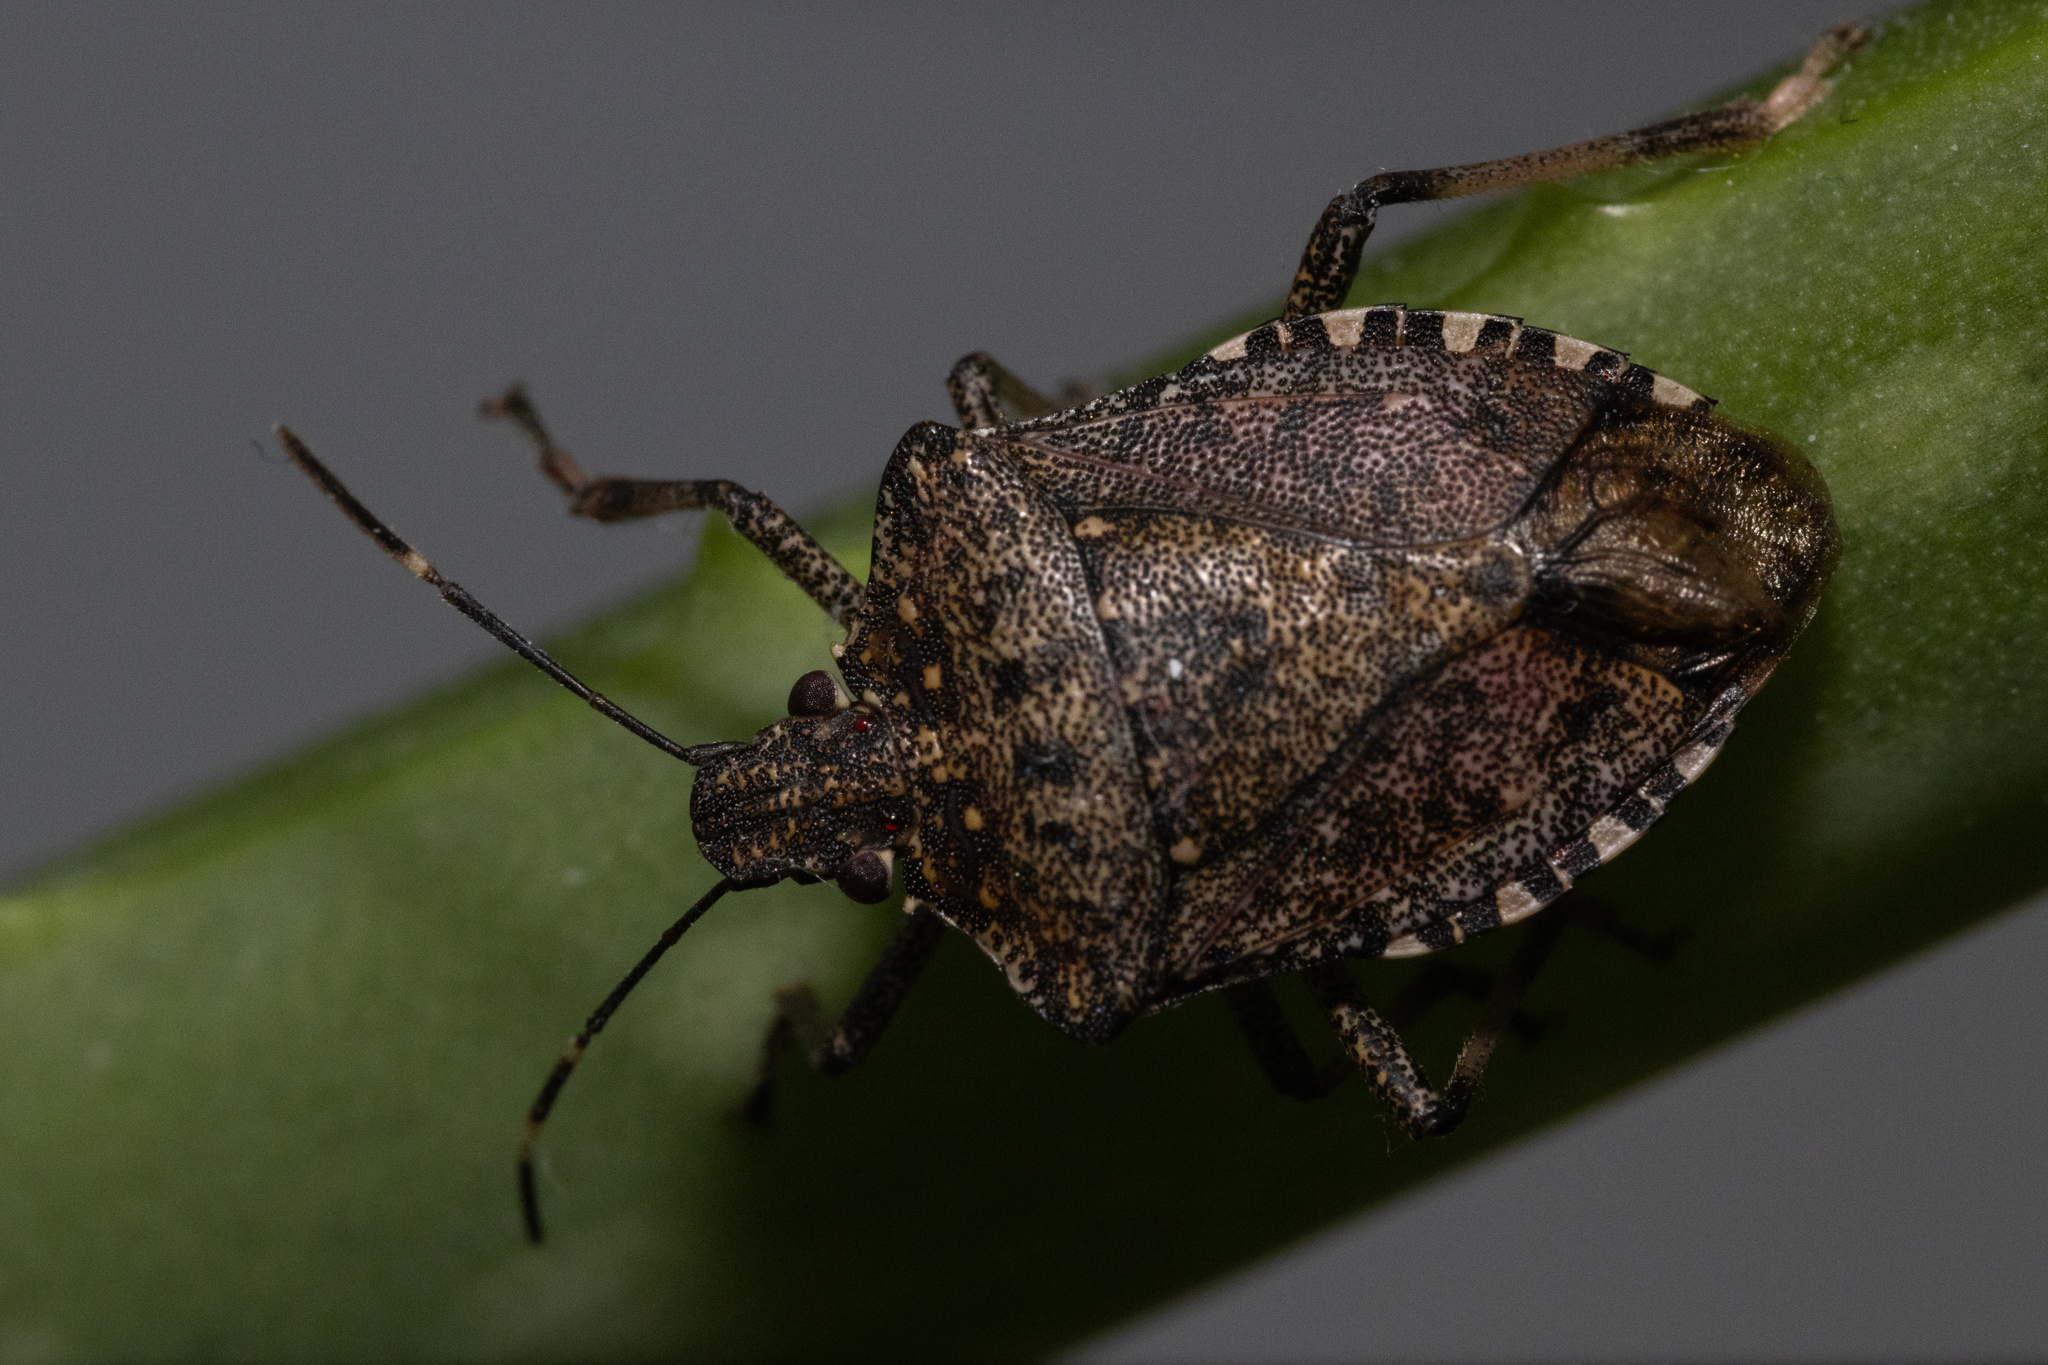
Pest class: stink_bug